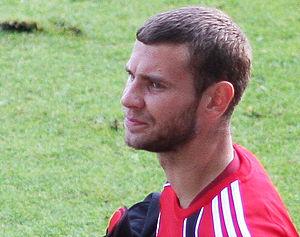
Edgars Gauračs est un footballeur letton né le 10 mars 1988 à Rēzekne.